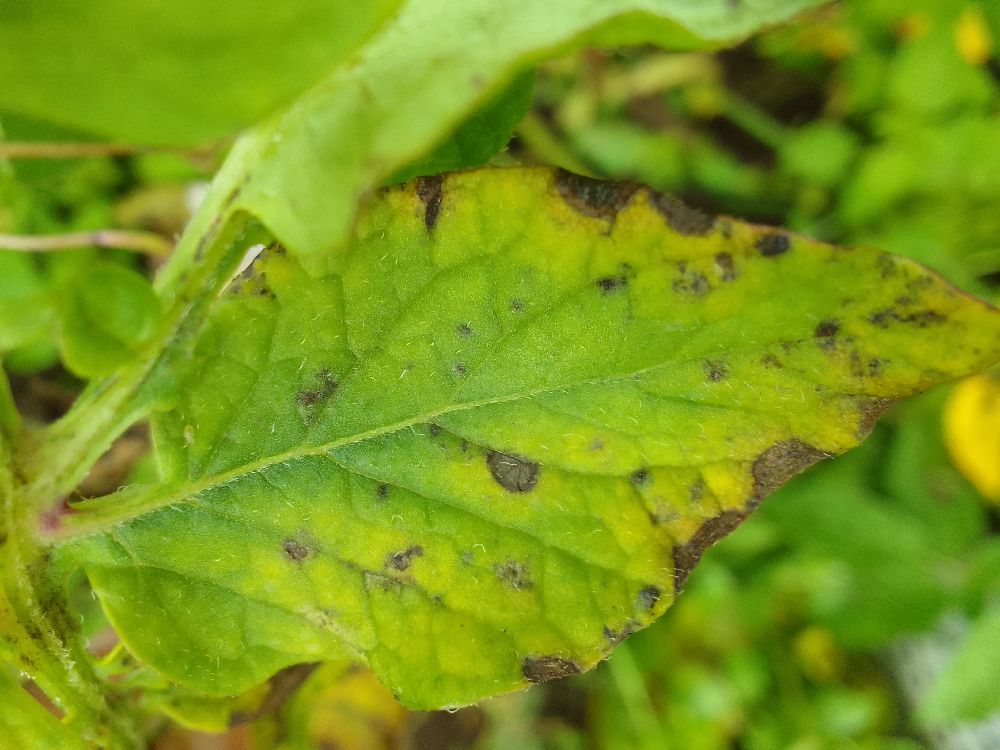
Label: Early blight